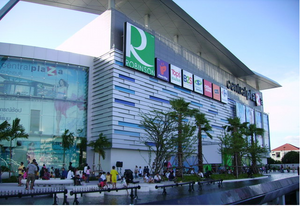
Chonburi est une ville de la région est de la Thaïlande, capitale de la Province de Chonburi. Elle se situe au nord-ouest de la province, sur le golfe de Thaïlande, à environ 100 km de Bangkok. Son nom signifie « Ville de l'eau ».